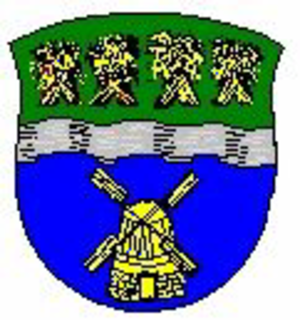
Vastorf est une commune allemande de l'arrondissement de Lunebourg, Land de Basse-Saxe.